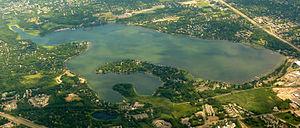
Medicine Lake est une ville des États-Unis située dans le Comté de Hennepin et l'État du Minnesota. Elle compte 371 habitants au recensement de 2010. Elle se situe sur une péninsule du lac d'après lequel elle a été nommée et est complètement entourée par la ville de Plymouth.